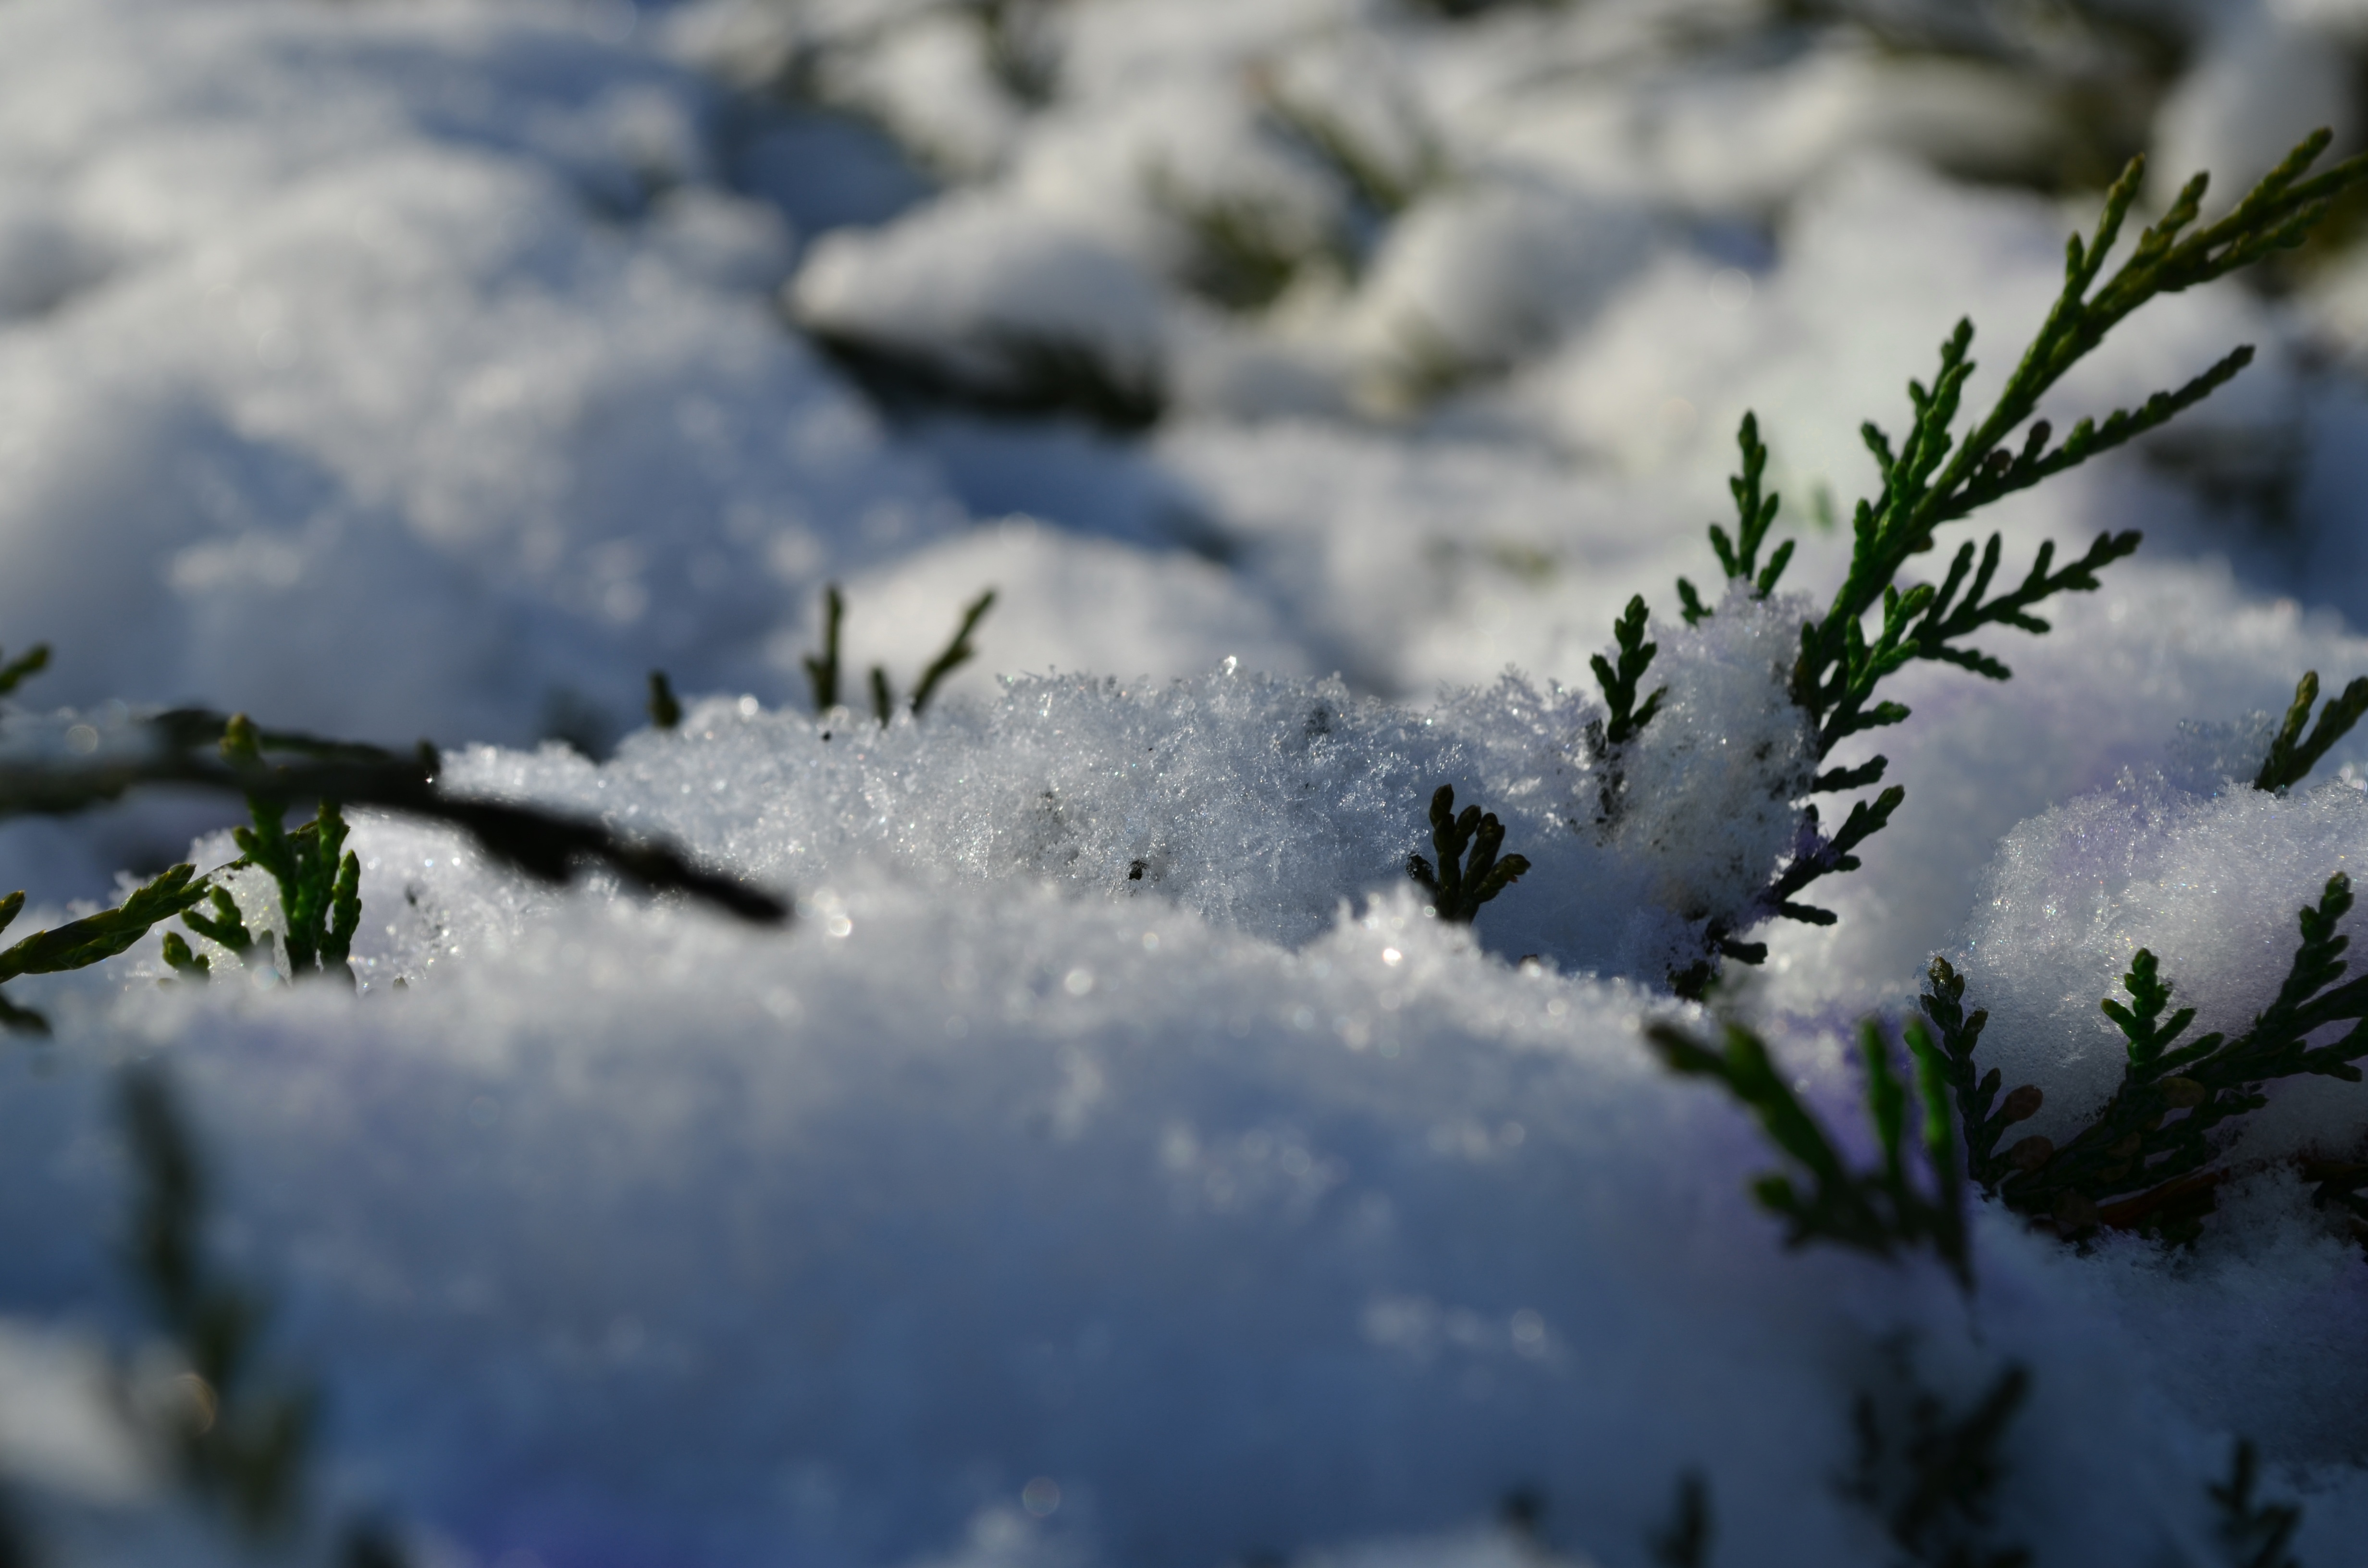
tree, nature, branch, snow, winter, plant, leaf, flower, frost, bush, green, weather, season, freezing, woody plant